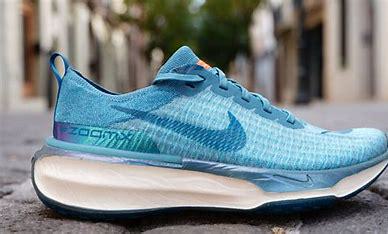
Brand: Nike
Model: Zoomx Invincible Run Flyknit